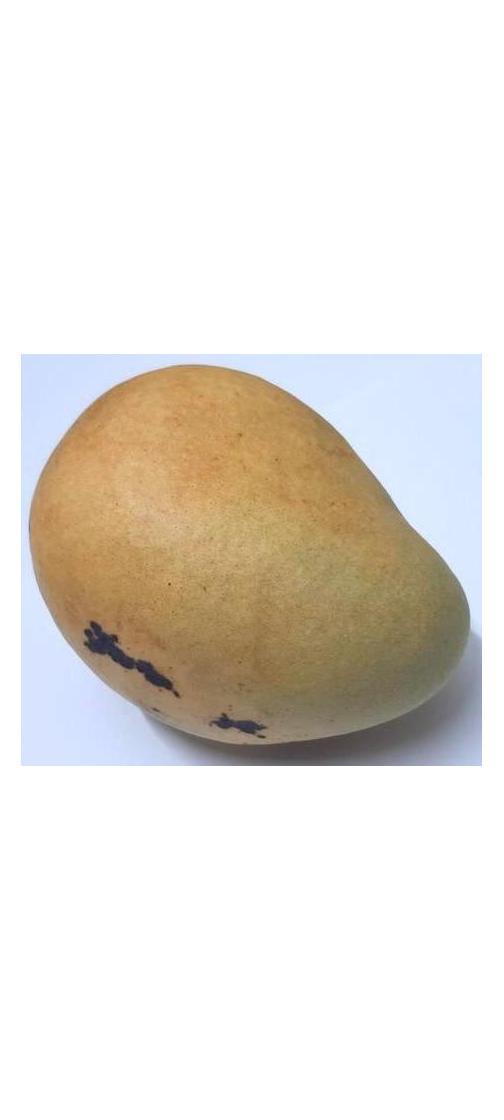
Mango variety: Bari-11